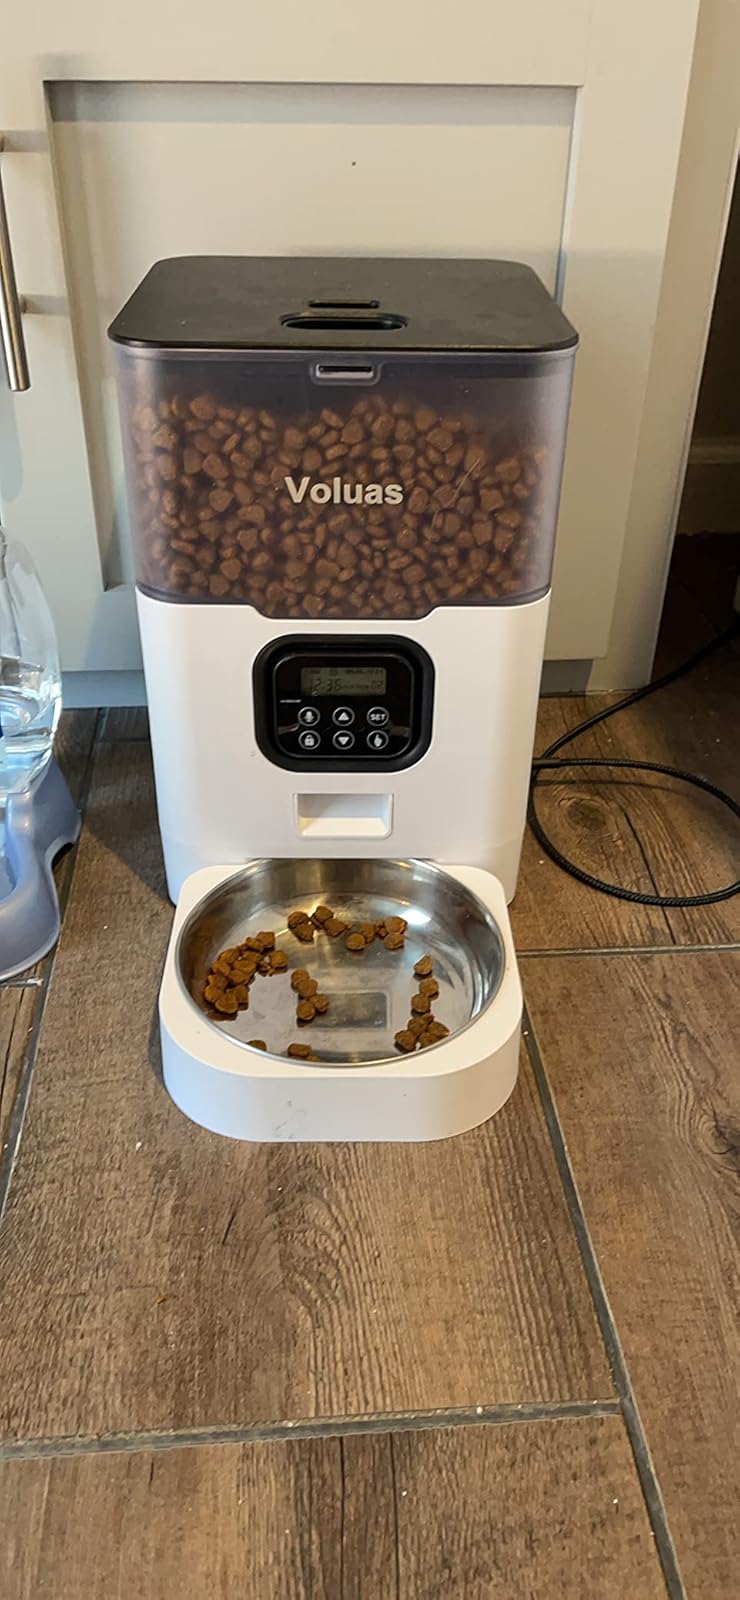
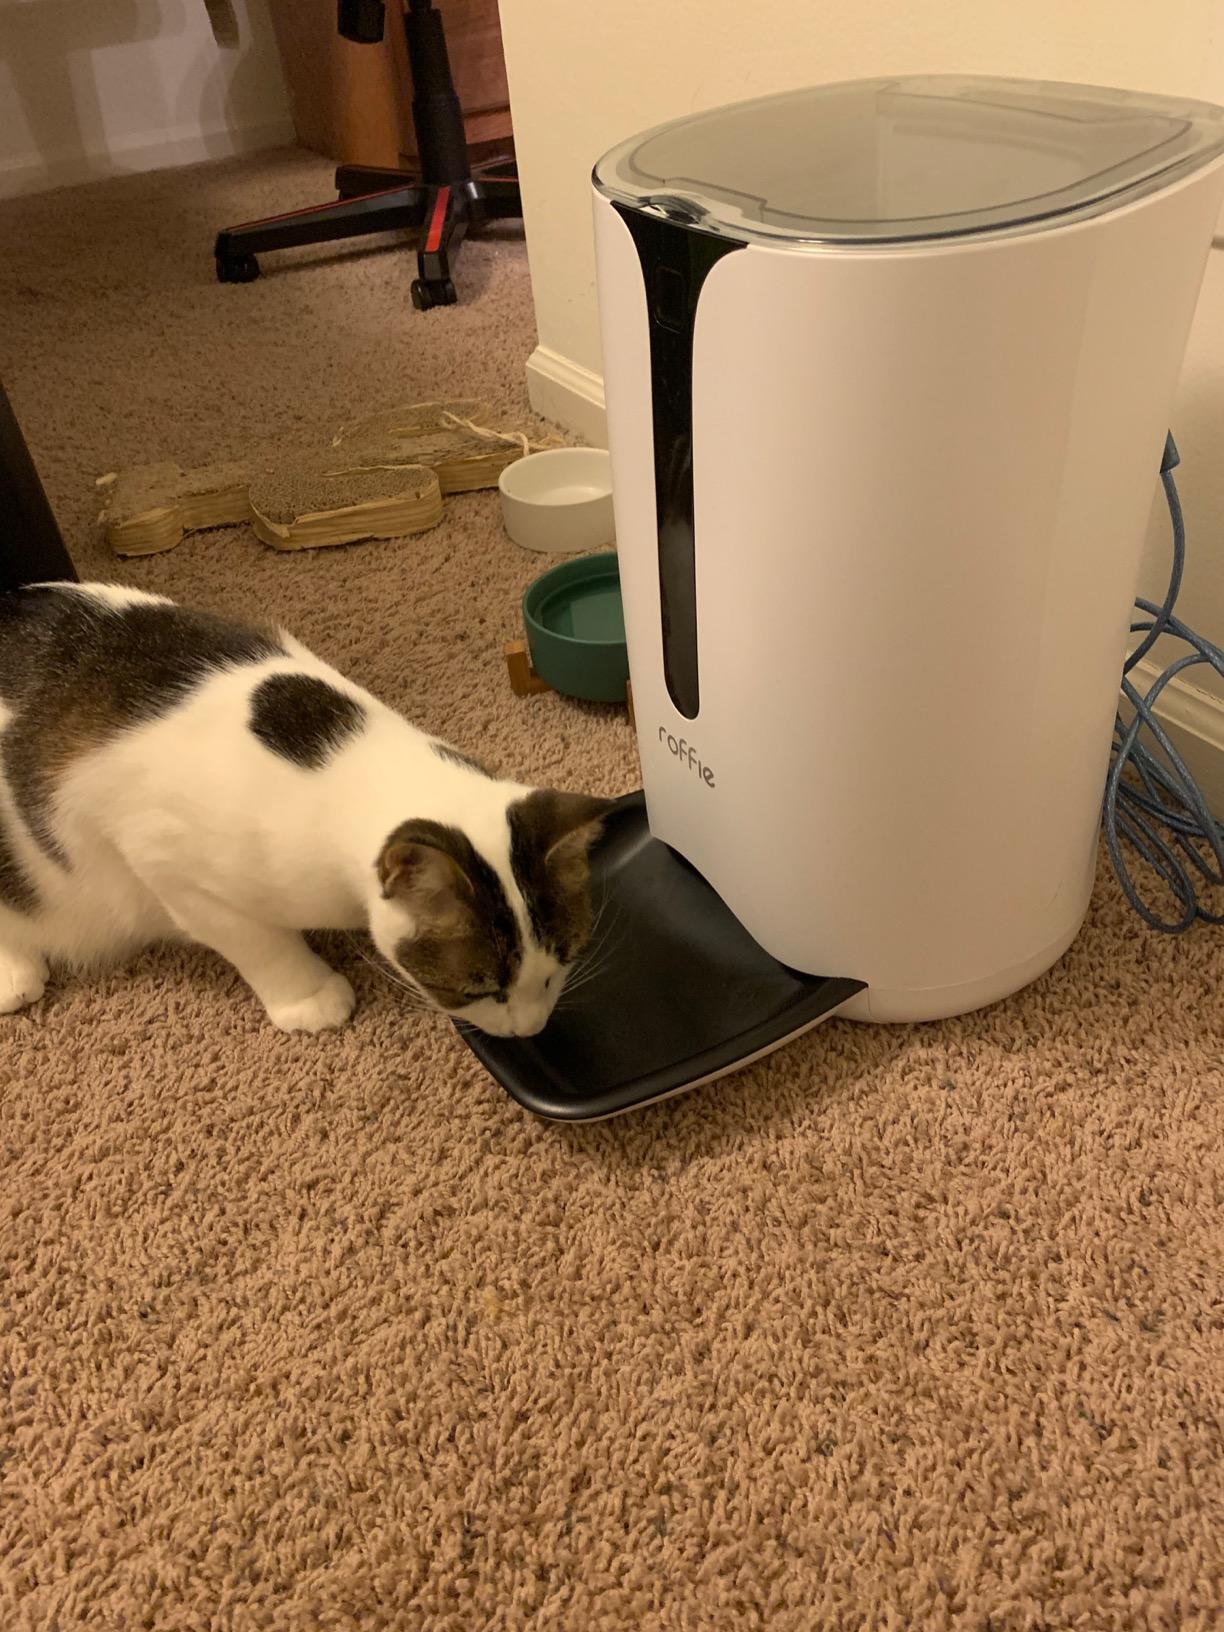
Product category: items_feeder
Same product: no